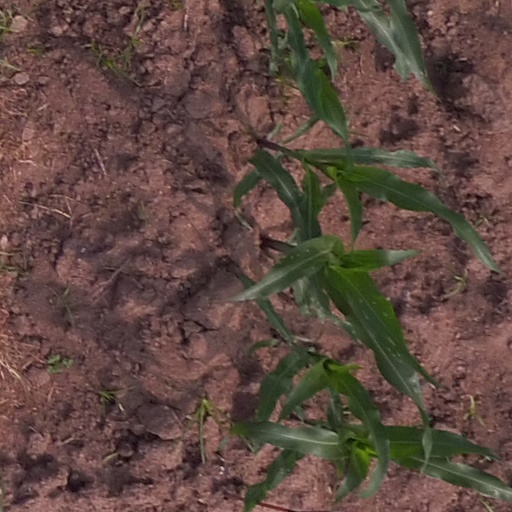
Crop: maize; corn